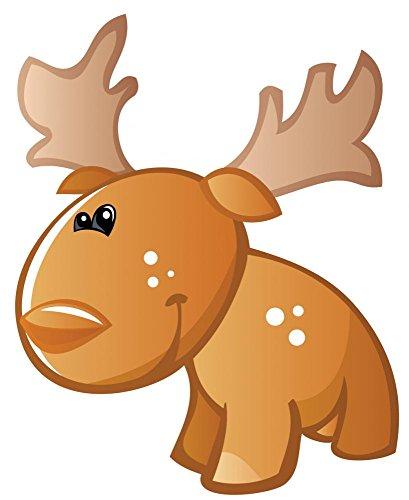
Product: Wallmonkeys GEN-16415-36 WM140707 Cute Baby Brown Cartoon Moose Peel and Stick Wall Decals (36 in H x 29 in W), Large
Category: Baby Products | Nursery | Décor | Wall Décor | Stickers
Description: Great Condition.
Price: $45.63
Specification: ASIN:B0160933JY|ShippingWeight:1.16pounds|DomesticShipping:Currently,itemcanbeshippedonlywithintheU.S.andtoAPO/FPOaddresses.ForAPO/FPOshipments,pleasecheckwiththemanufacturerregardingwarrantyandsupportissues.|InternationalShipping:Thisitemisnoteligibleforinternationalshipping.LearnMore|DateFirstAvailable:August21,2015